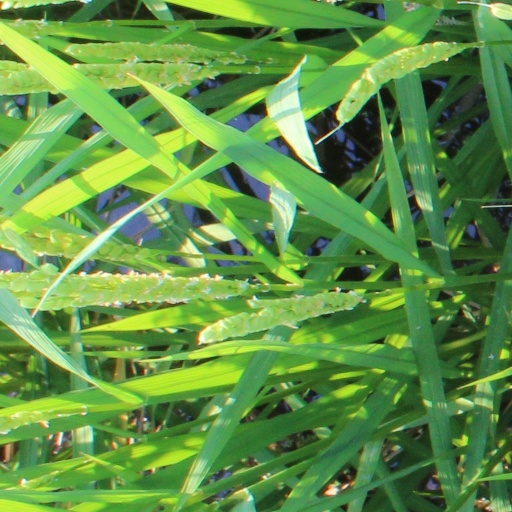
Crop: rice